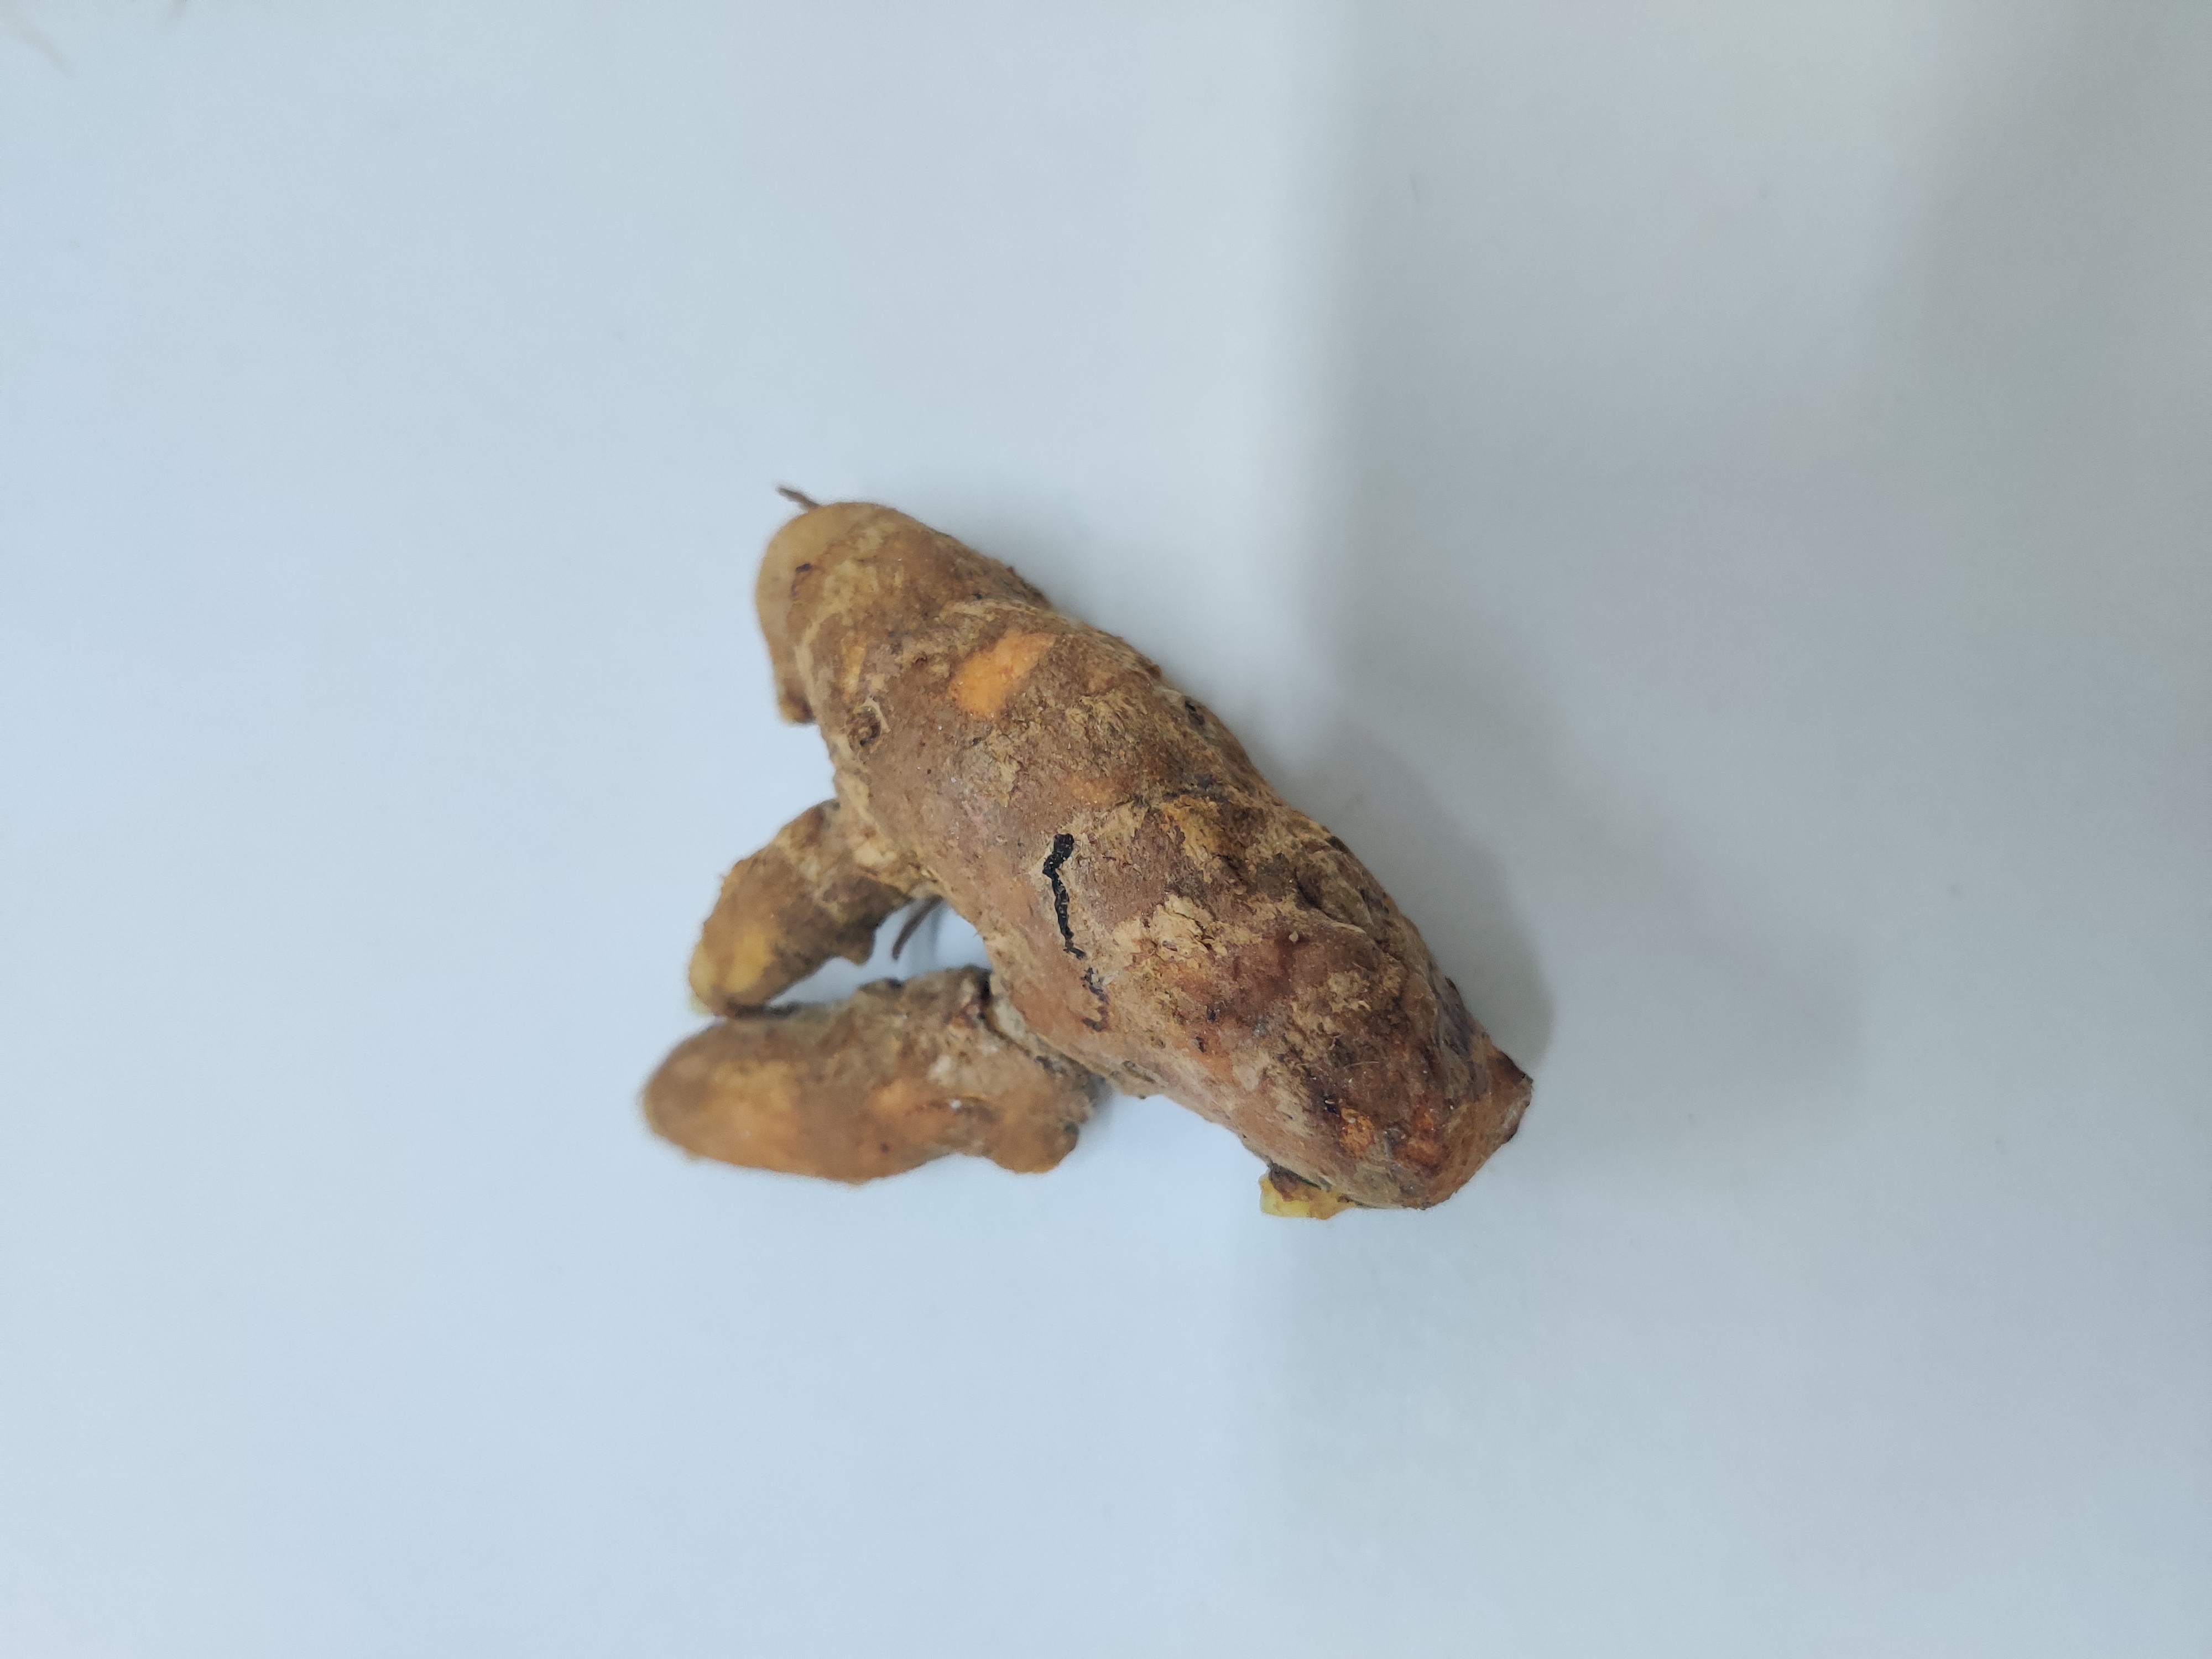
Crop: Turmeric
Condition: Severely Damaged